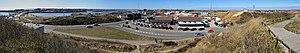
Hvide Sande est une ville de pêche située à l'ouest du Danemark, dans la région du Jutland central, dans l'amt de Ringkjøbing.